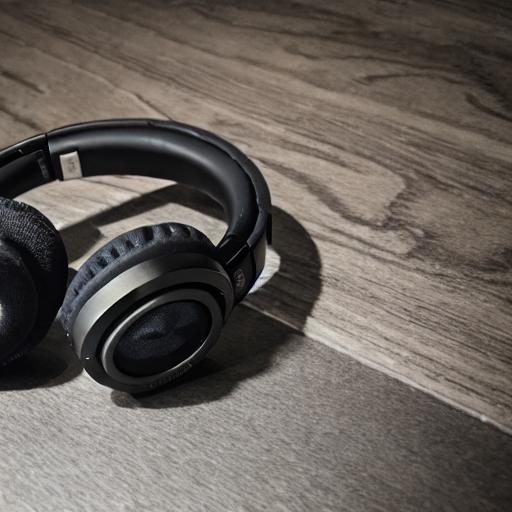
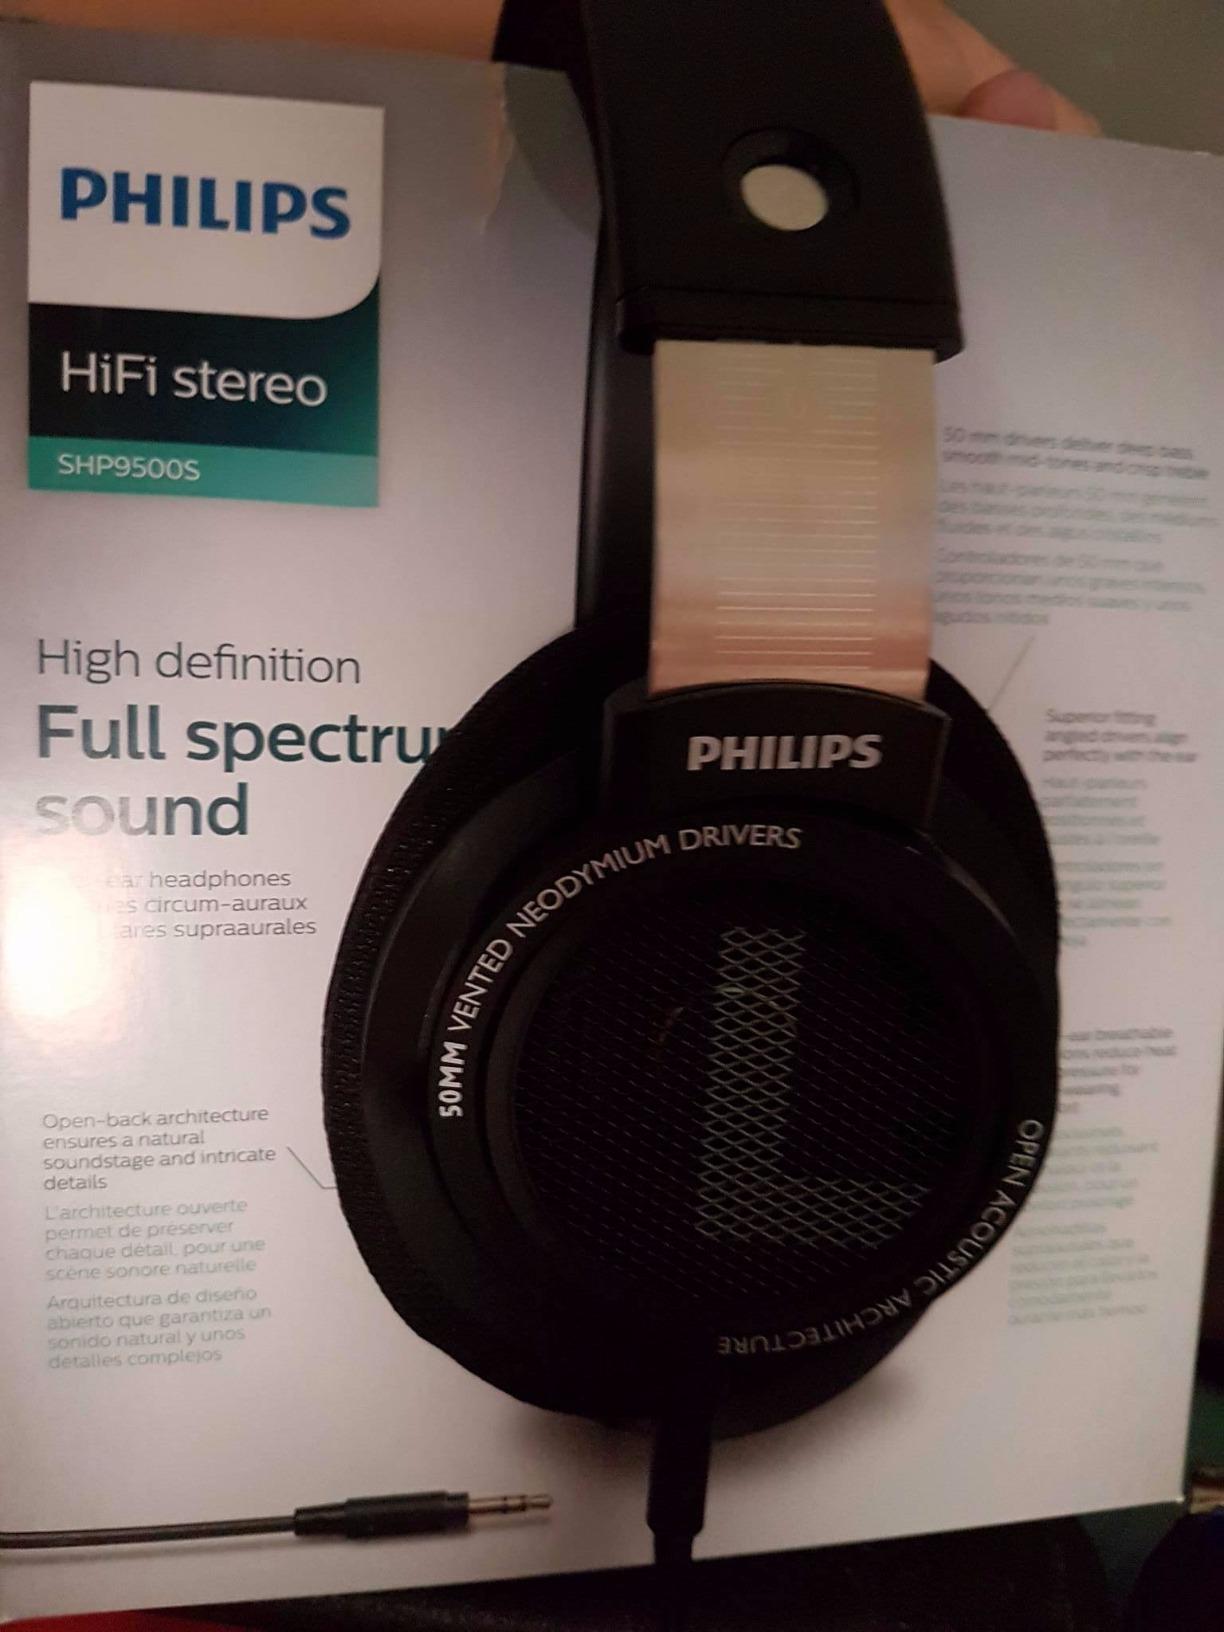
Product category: headphones
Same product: no